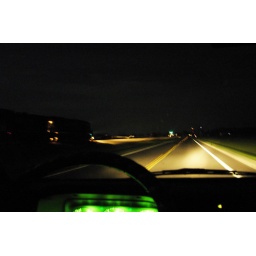
At night, middle of nowhere in Indiana, the road to myself and a train to my left.